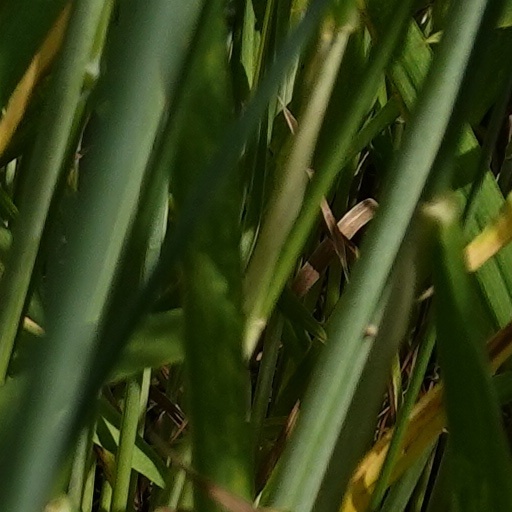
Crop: wheat